Interstate 440 (Tennessee)

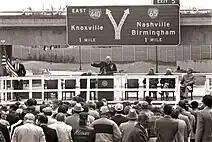
Opening ceremony in 1987

The route that is now Interstate 440 had its origins in 1955, when the Interstate Highway System was being planned. The highway was approved by the Bureau of Public Roads (BPR), the predecessor to the Federal Highway Administration (FHWA), on August 24, 1956, and was initially referred to as Segment #516. After the passage of the Federal-Aid Highway Act of 1956, which initiated the Interstate system, a public meeting was held on May 15, 1957, that identified proposed Interstate Highways and bypass routes around Nashville, including what would become I-440. The route numbering was approved by the American Association of State Highway Officials on November 12, 1958. The Tennessee Department of Highways, the predecessor to the Tennessee Department of Transportation (TDOT), was first authorized to begin studies related to right-of-way acquisition on July 12, 1961, by the BPR, and preliminary engineering work began in 1964. Planners chose to construct the route through both residential neighborhoods and in the location of a portion of the Tennessee Central Railway. The highway department was authorized to make right-of-way acquisitions for the section located between I-65 and I-24 on December 4, 1968, and the section between I-40 and I-65 on August 17, 1970.